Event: Nepal Earthquake
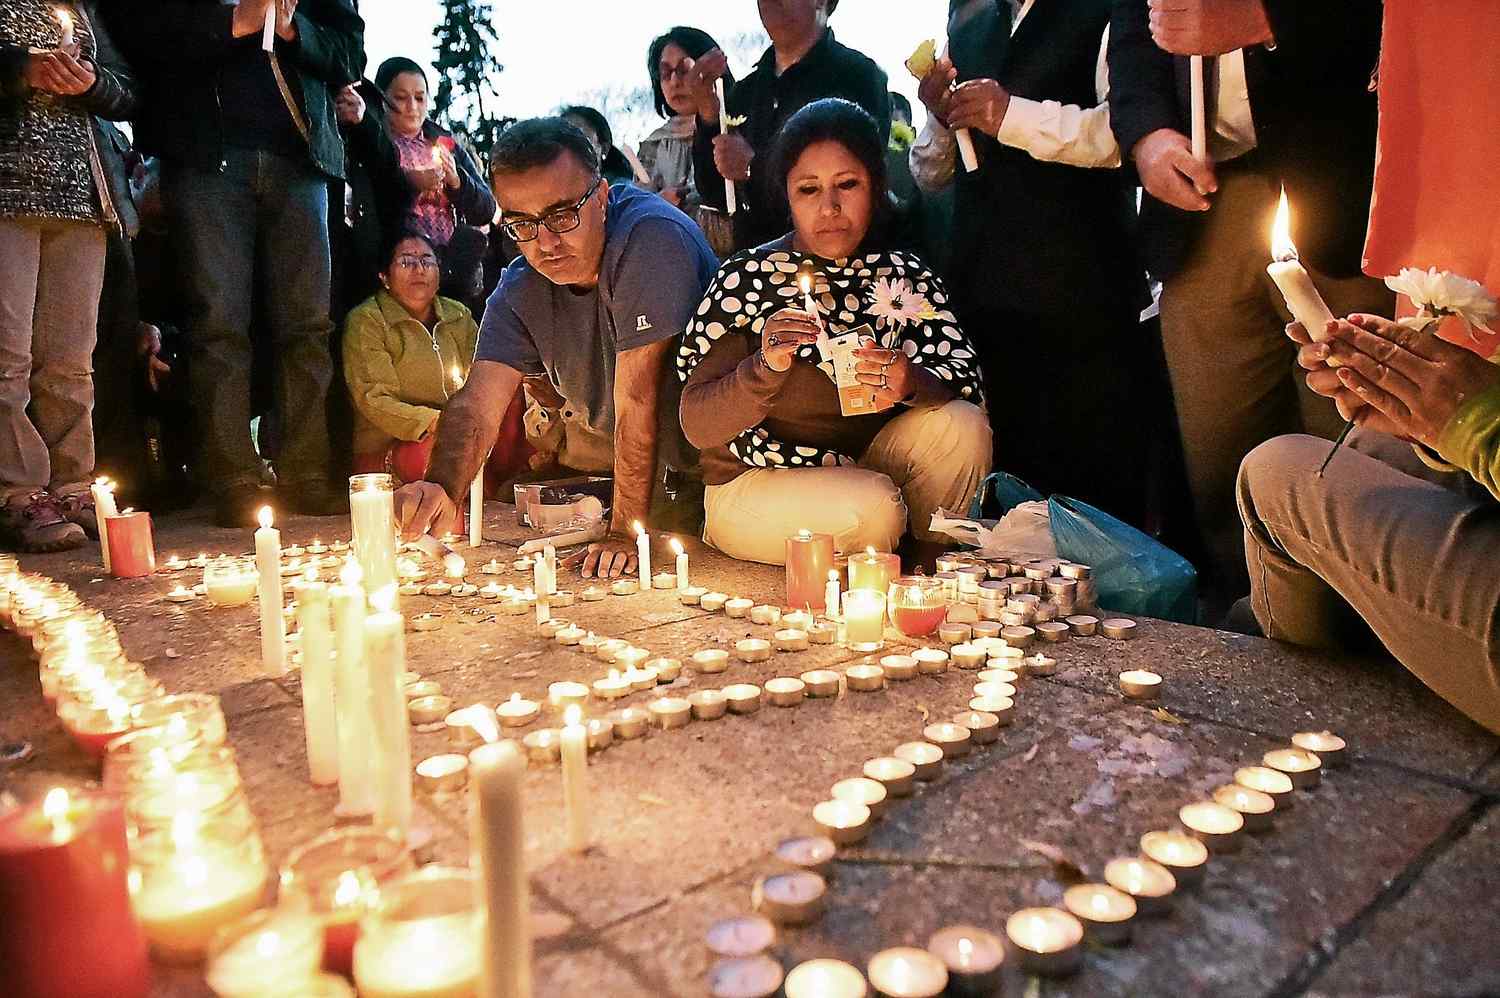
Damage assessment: no_damage